Dark Money (TV series)

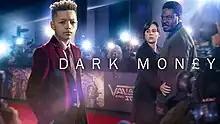
Official Poster

Dark Money (stylized Dark Mon£y) is a 2019 British drama miniseries written by Levi David Addai. The drama deals with the sexual abuse of a minor by a film producer, and the challenges his family faces thereafter when they receive hush money to keep silent. The series was screened in the United States in 2020 by BET+. In 2023, the series was adapted into the Indian Hindi-language series Kafas.